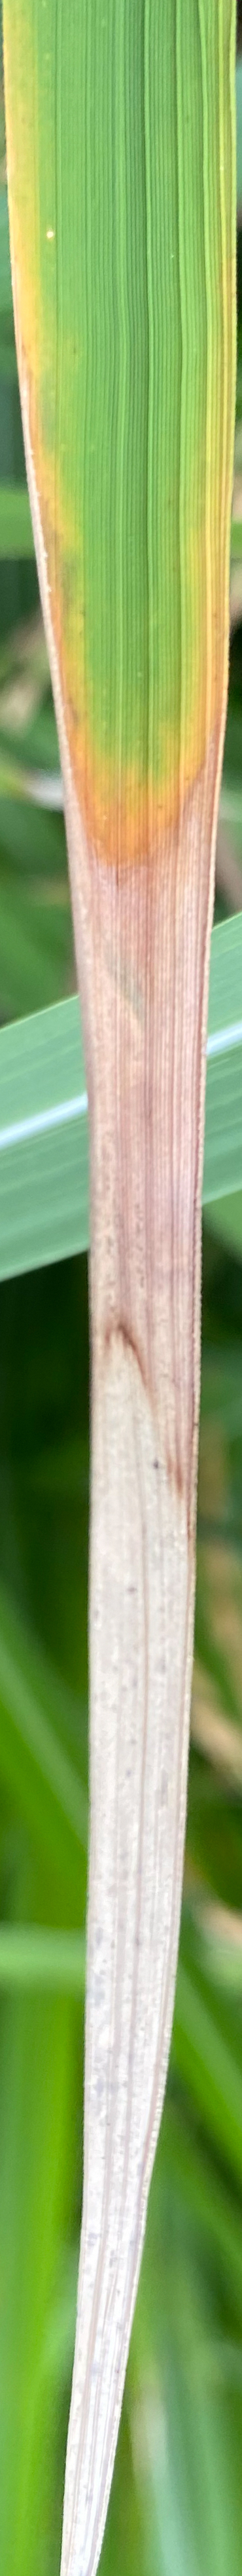
Nhãn: P